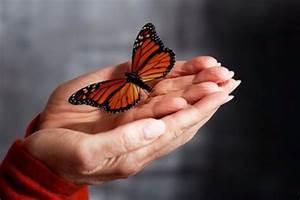
butterfly